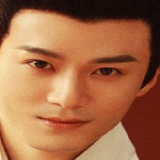
diễn viên Mao Tử Tuấn